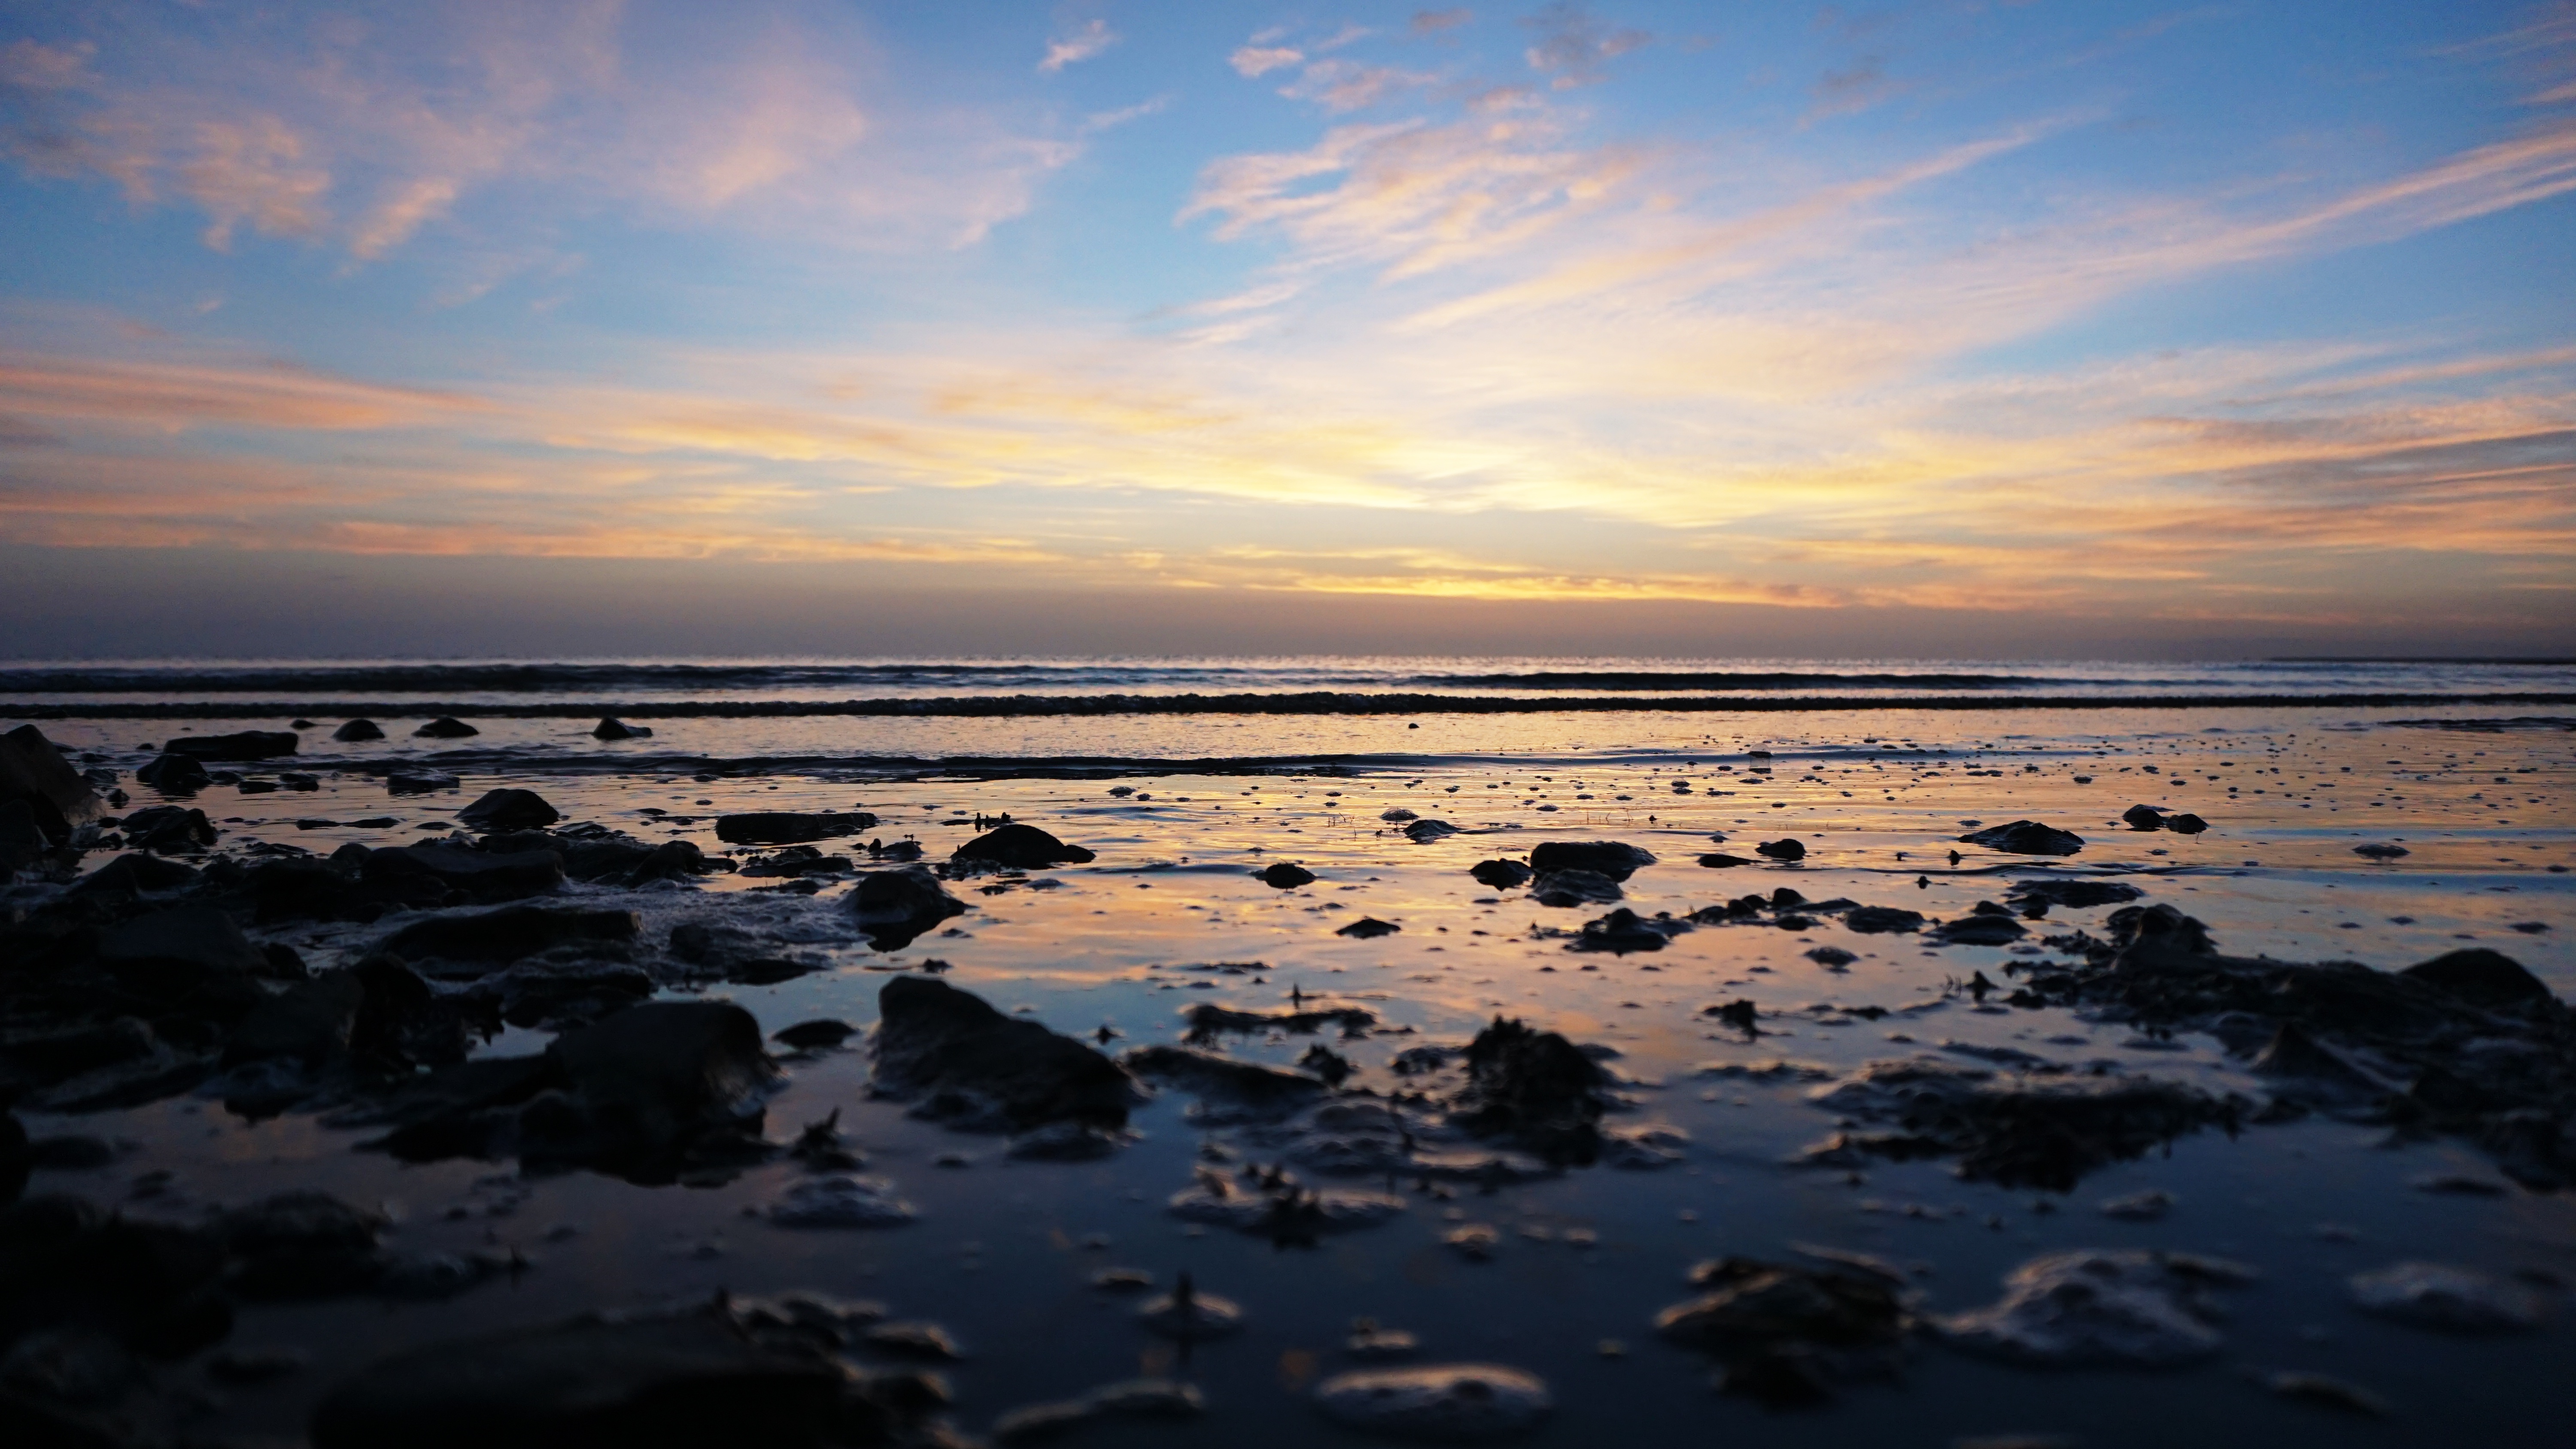
beach, sea, coast, sand, rock, ocean, horizon, cloud, sky, sun, sunrise, sunset, sunlight, morning, shore, wave, dawn, dusk, evening, reflection, bay, body of water, wind wave